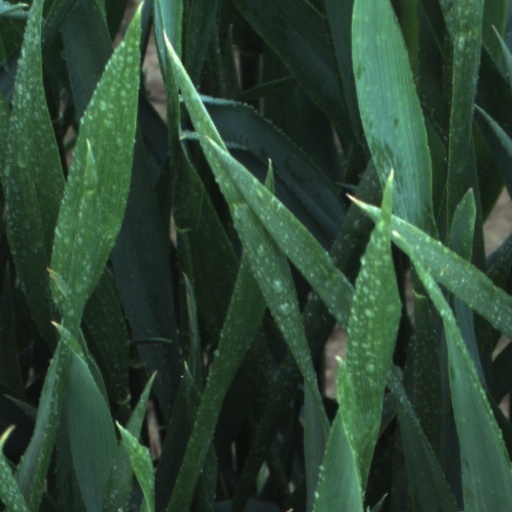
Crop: wheat